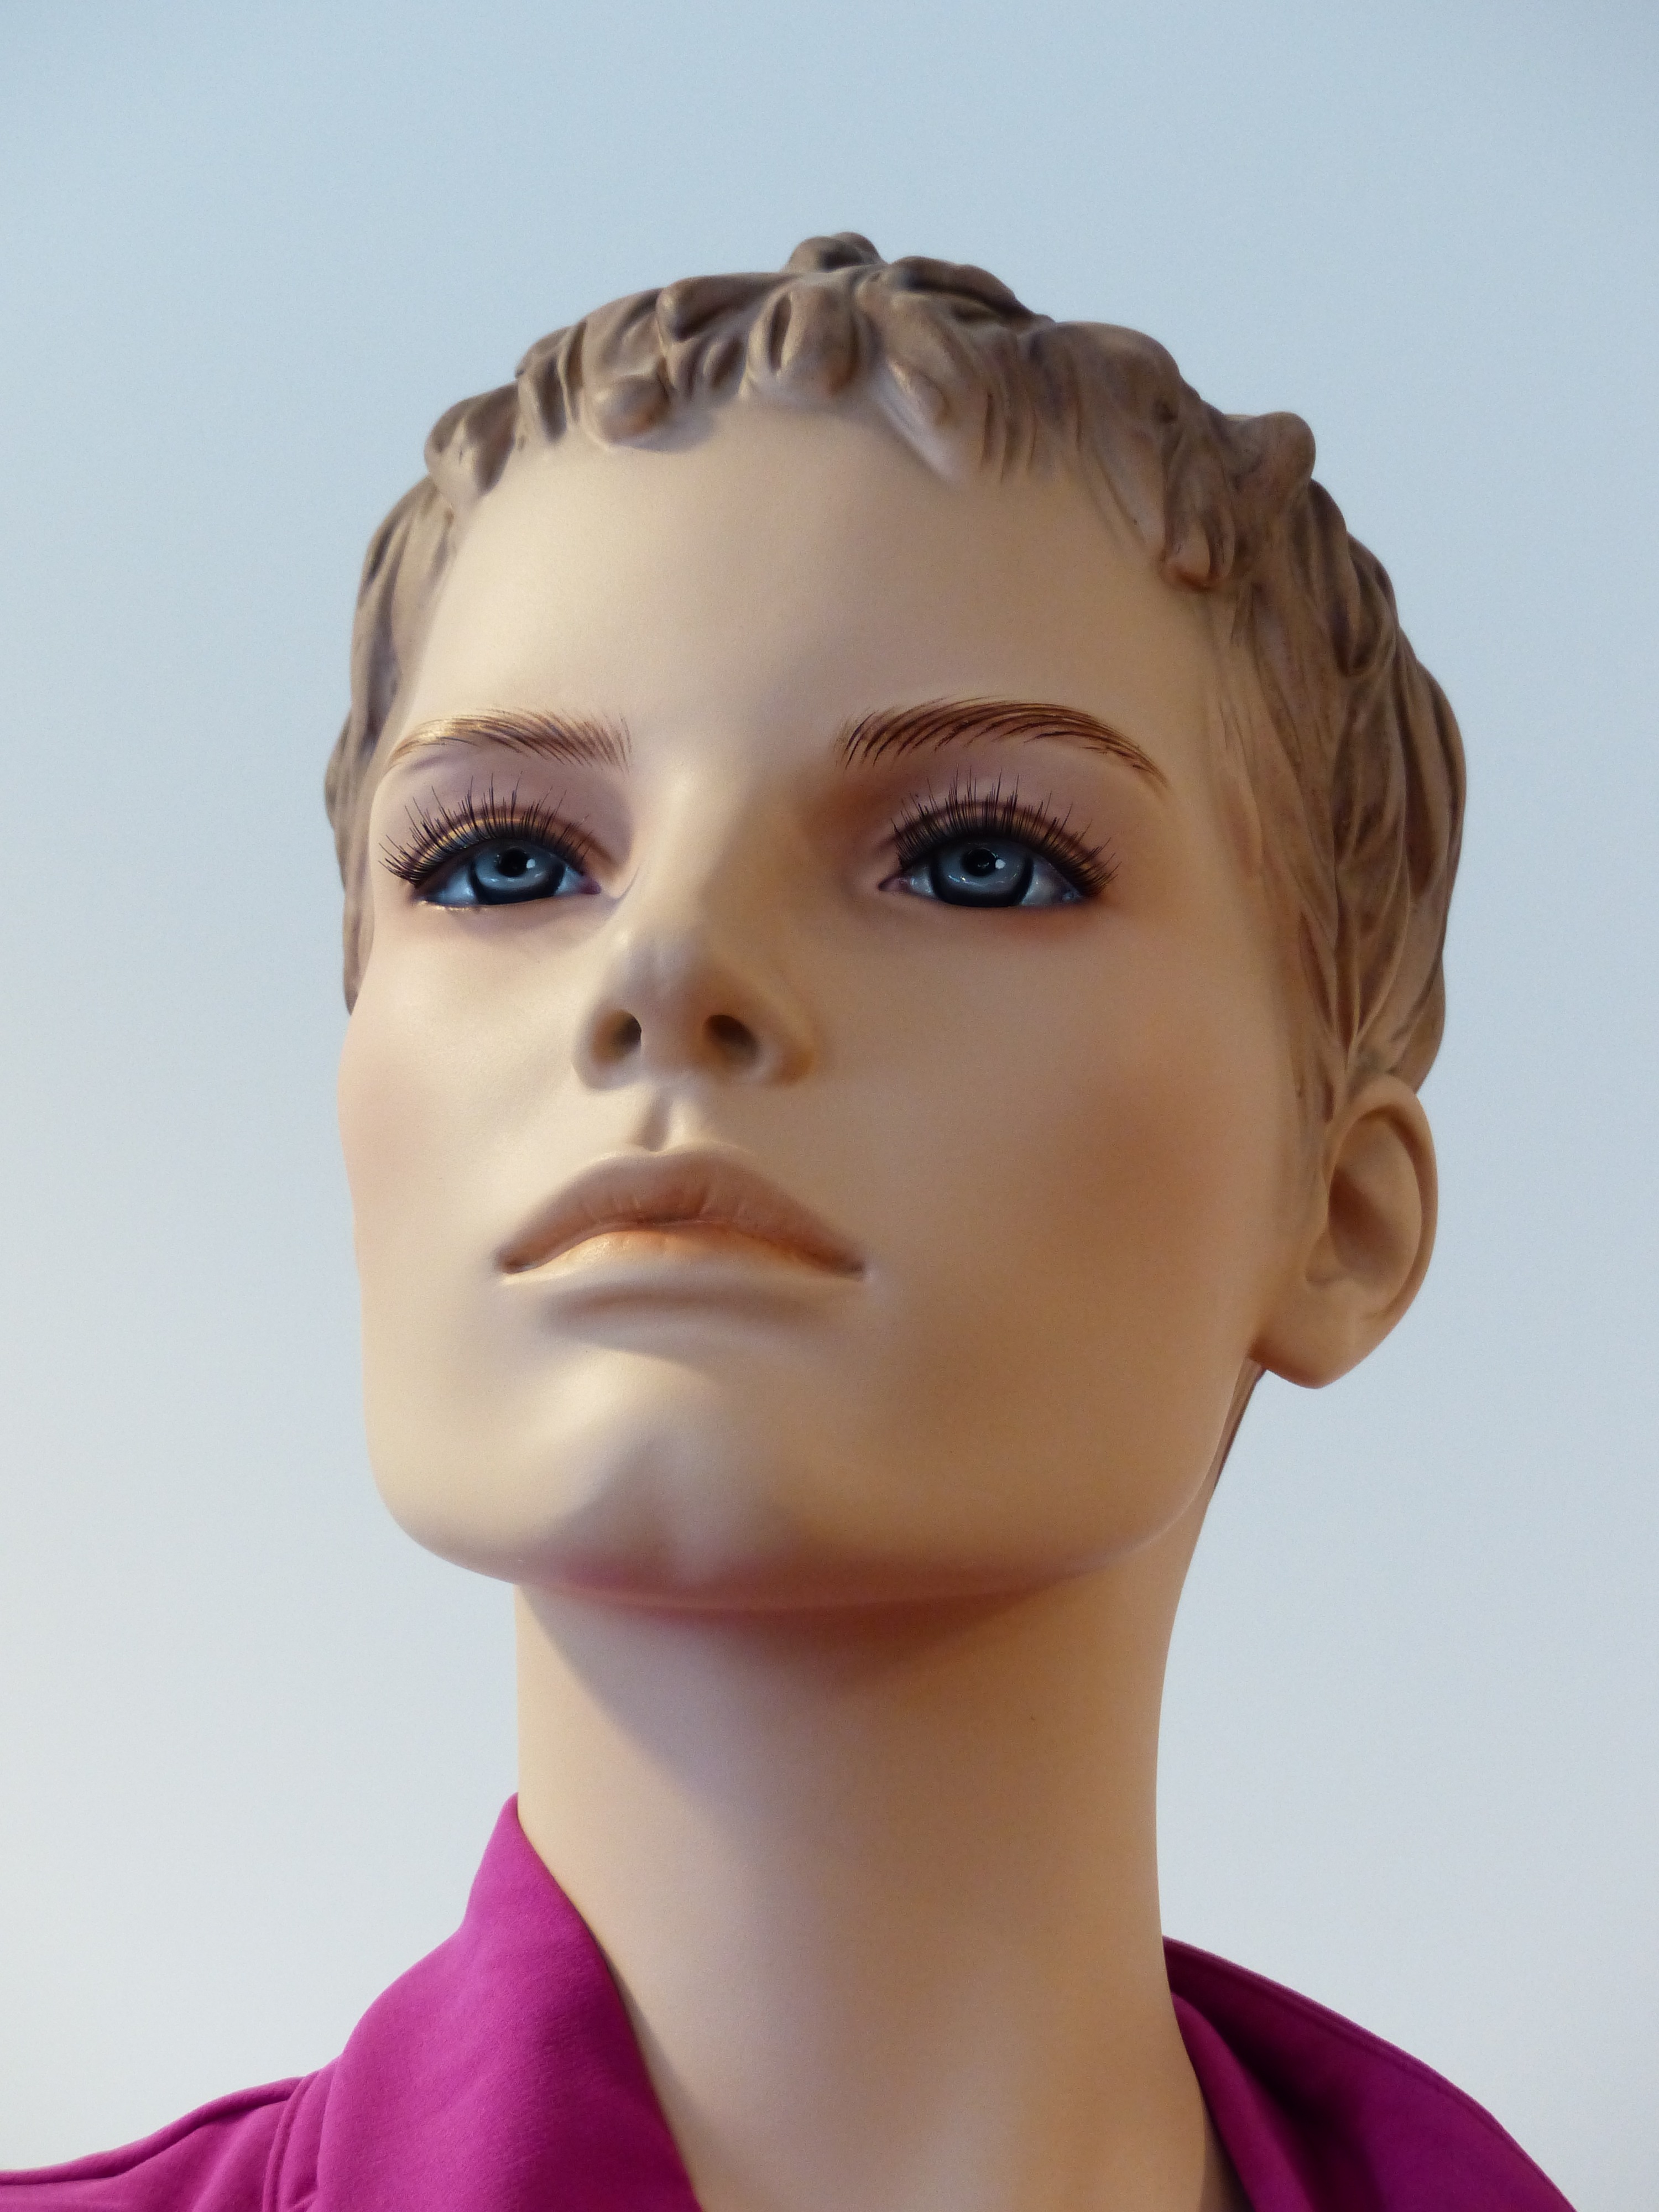
woman, hair, female, model, clothing, toy, hairstyle, close up, mannequin, face, doll, stand, eye, head, skin, beauty, beautiful, blond, artificial, dummy, costume, wig, elegance, adult, stylish, fashionable